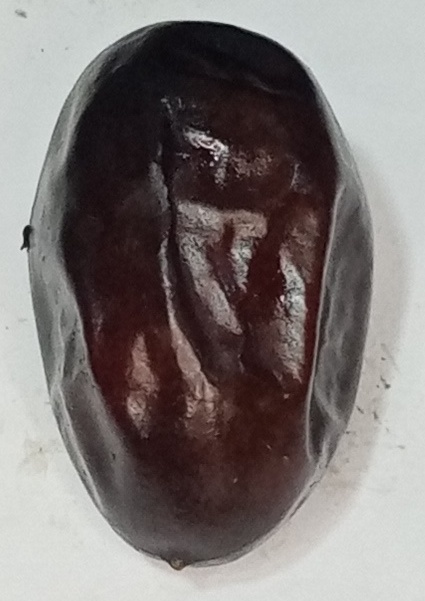
Variety: kupro
Size: large
Grade: grade-2